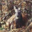
Label: deer